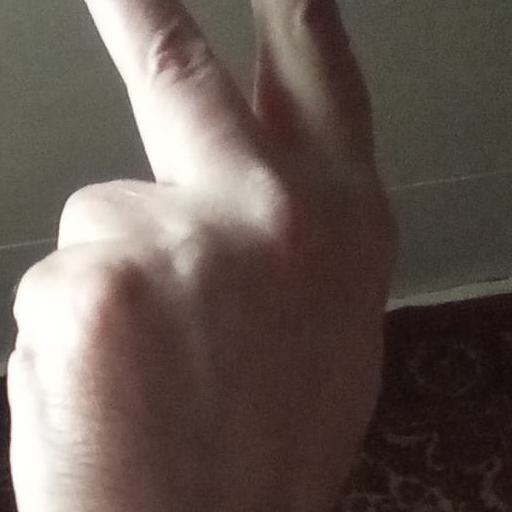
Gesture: peace_inverted